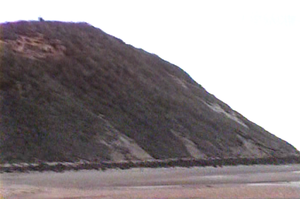
Le phare du cap San Pablo est un phare actif situé sur le cap San Pablo, dans la Province de Terre de Feu en Argentine.
Le cap San Pablo est un cap situé sur la côté orientale de la grande île de la Terre de Feu, il s'avance dans la mer d'Argentine, l'une des mers au sud de l'océan Atlantique. Administrativement, le cap se trouve dans le département de Río Grande, dans la province de Terre de Feu, Antarctique et Îles de l’Atlantique Sud au sud de la Patagonie argentine. Il est à environ 50 km au sud-est de la ville de Río Grande.